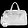
Label: Bag